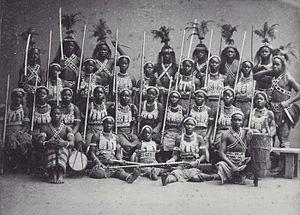
Les Amazones du Dahomey ou Minon sont un ancien régiment militaire entièrement féminin Fon du Royaume de Dahomey qui a existé jusqu'à la fin du XIXᵉ siècle. Elles sont nommées ainsi par les Occidentaux et les historiens à cause de leurs similitudes avec les mythiques Amazones de l’ancienne Anatolie.